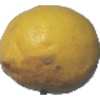
Label: lemon